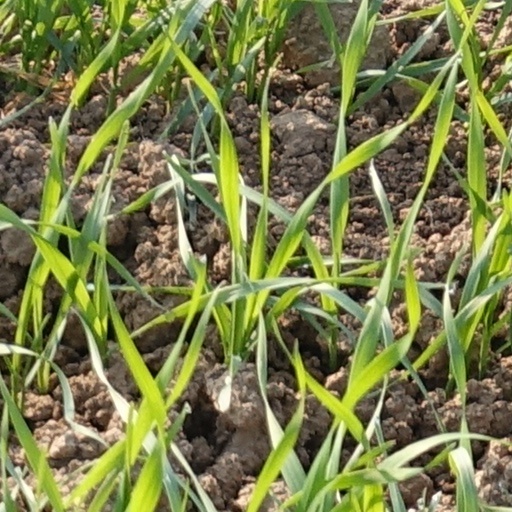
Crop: wheat